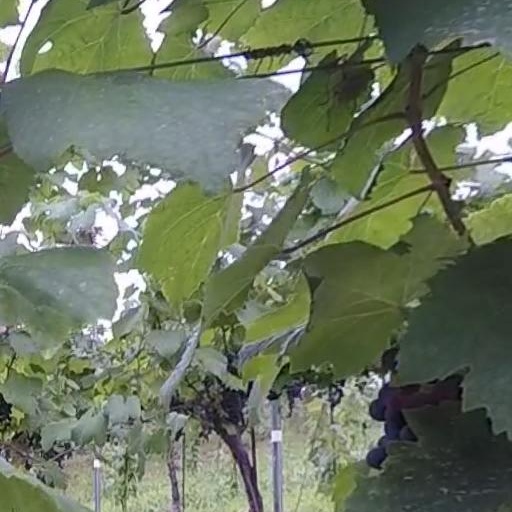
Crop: grape